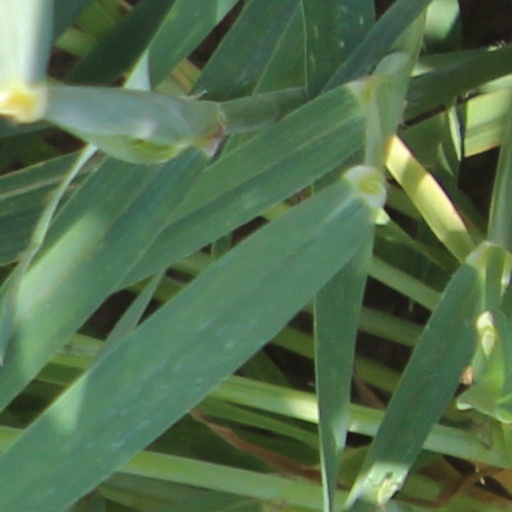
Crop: wheat